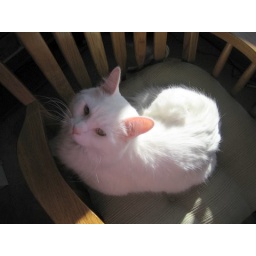
lounging in my desk chair